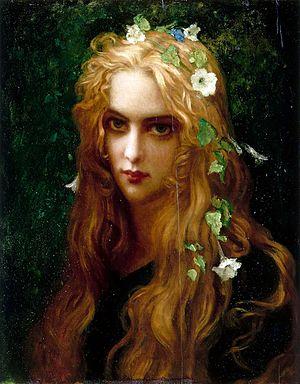
Ernest Hébert, né à Grenoble le 3 novembre 1817 et mort à La Tronche le 4 novembre 1908, est un peintre français.